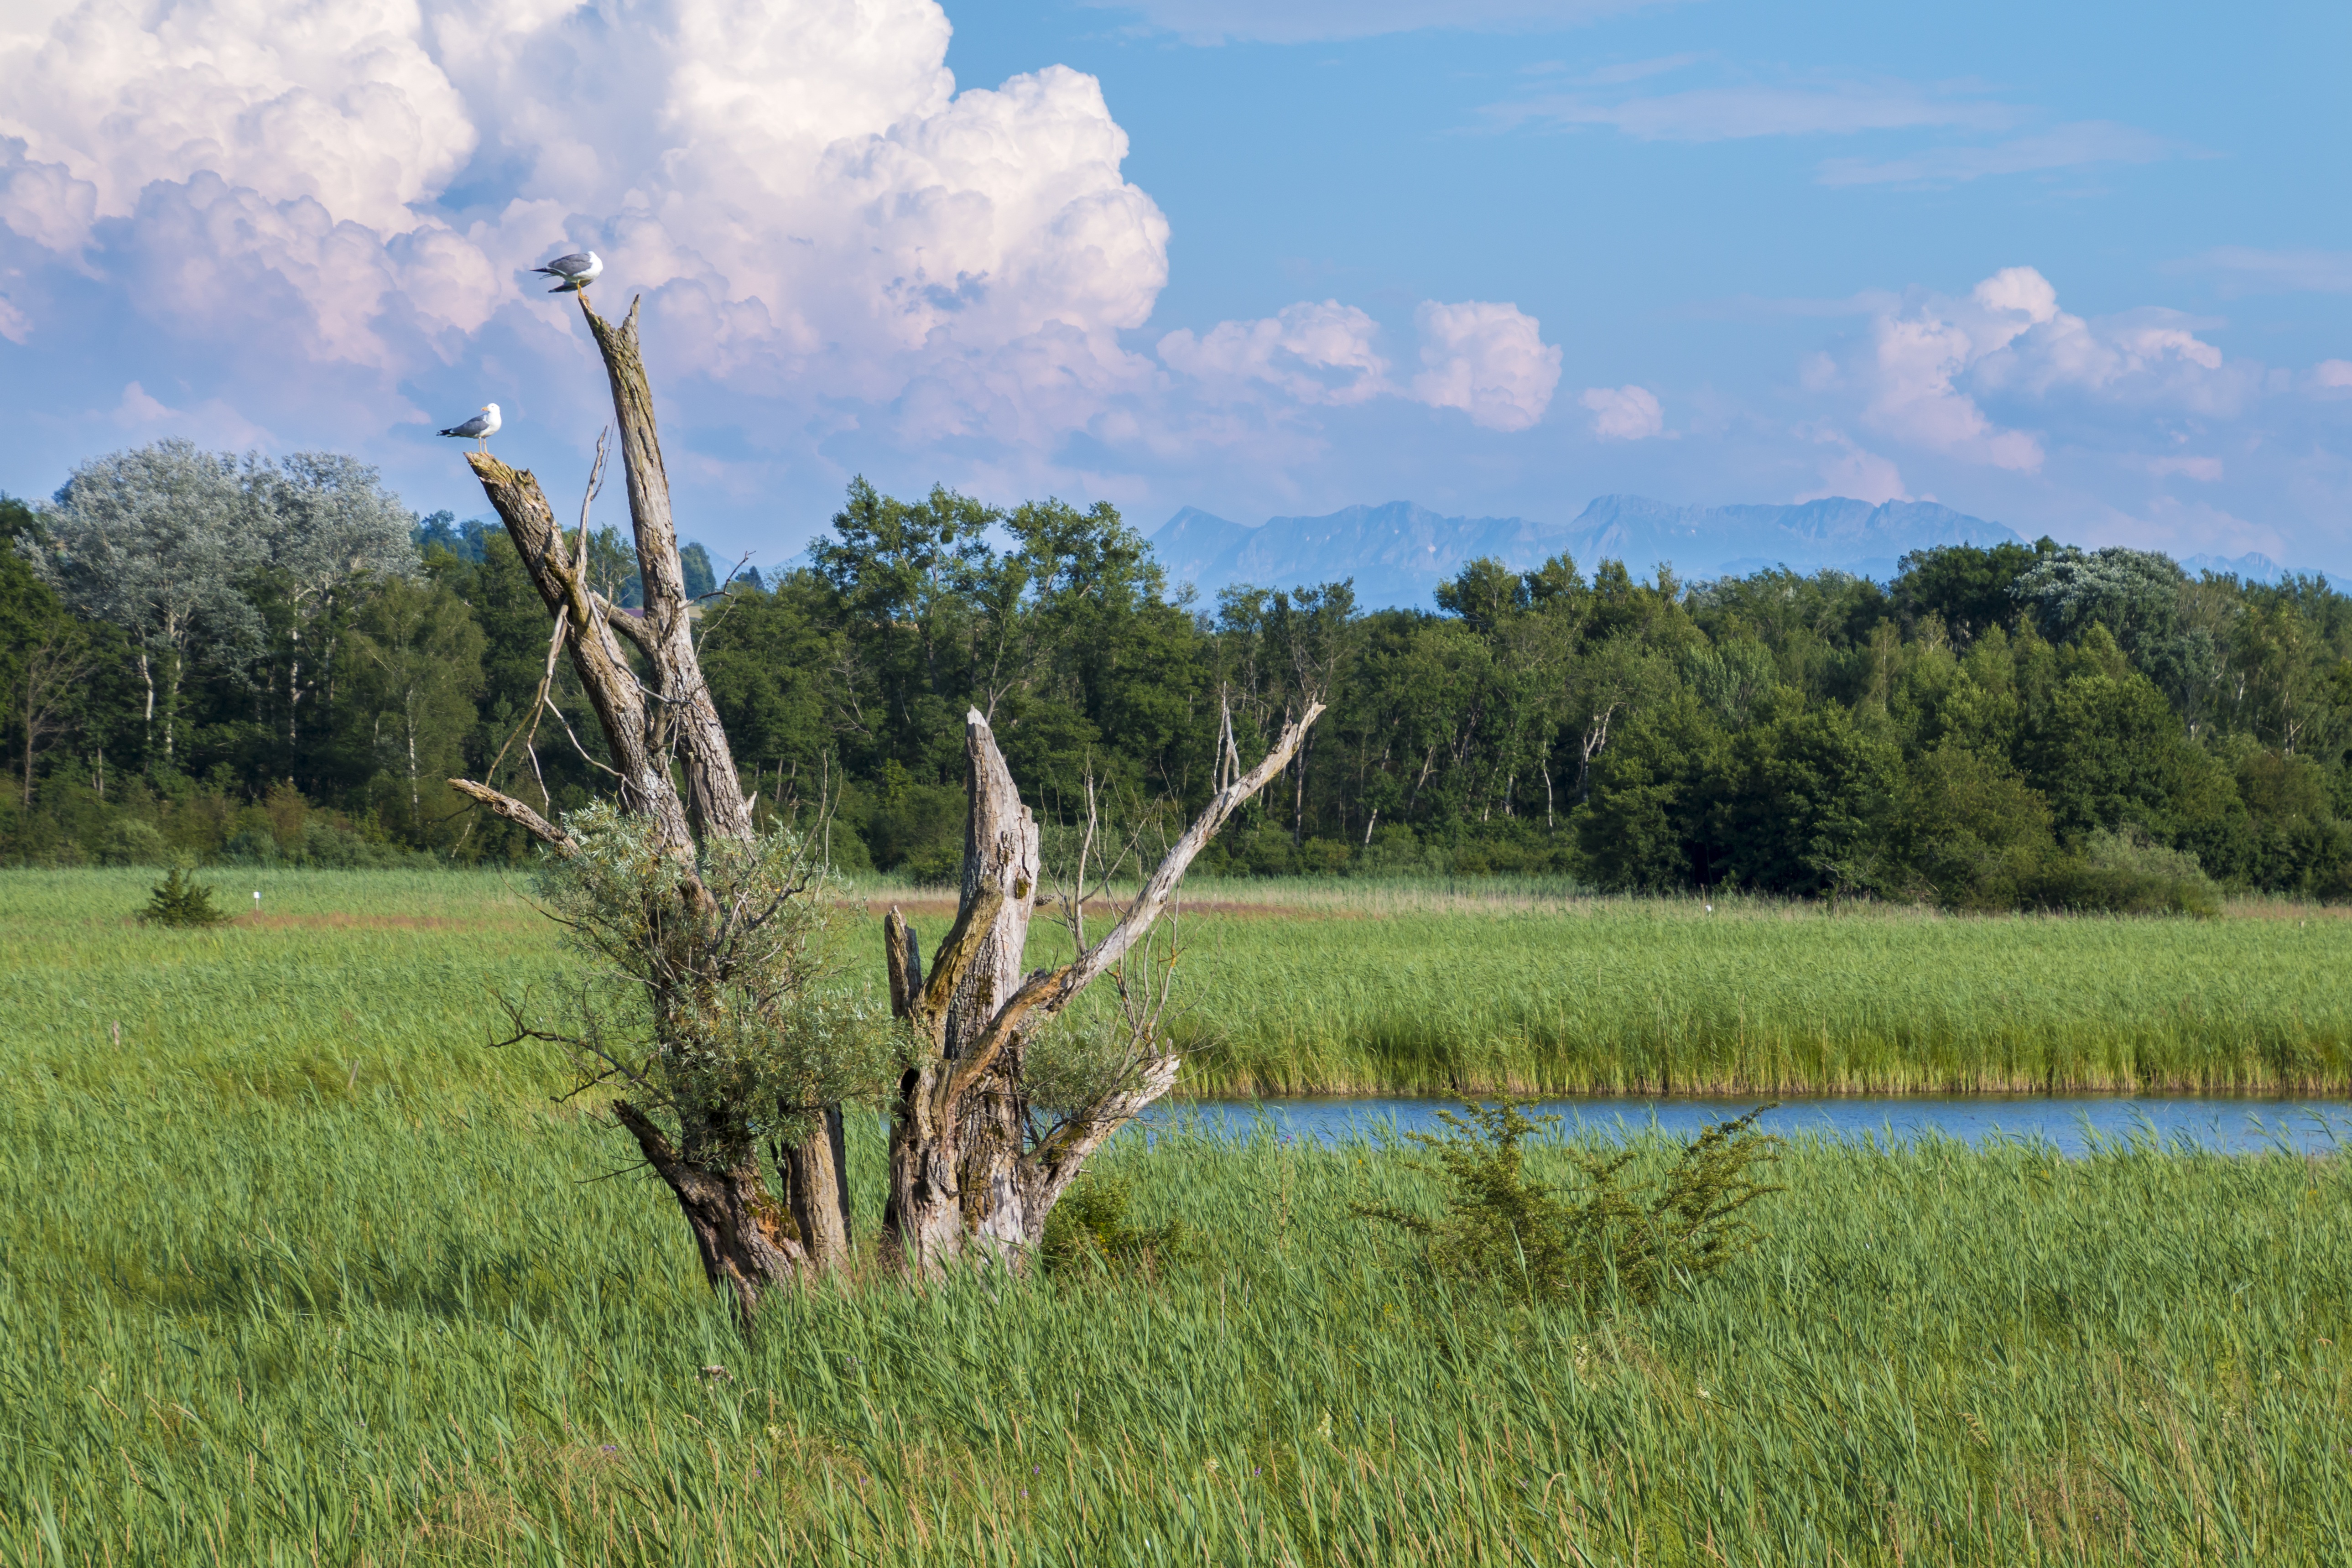
landscape, tree, water, nature, forest, grass, marsh, plant, field, meadow, prairie, flower, reed, evening, crop, pasture, agriculture, plain, gulls, grassland, wetland, habitat, ecosystem, rural area, paddy field, flowering plant, natural environment, grass family, woody plant, land plant